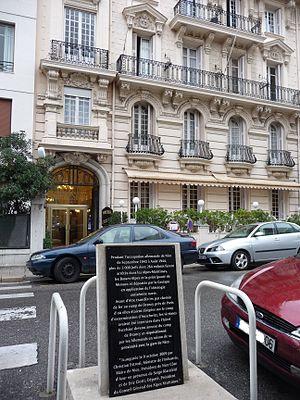
Plaque commémorative des déportés juifs des Alpes Maritimes, devant l'hôtel Excelsior, à Nice, où ils étaient amenés avant de partir en train vers Auschwitz, via Drancy.
L’histoire de Nice se caractérise essentiellement par deux éléments. C'est tout d'abord une ville frontière, qui a fréquemment changé de souveraineté. Elle a été ainsi successivement ligure, grecque et romaine, avant de faire partie du Royaume ostrogoth d'Italie, puis de l'Empire romain d'Orient et du royaume d'Italie, devenant ensuite génoise, provençale, savoyarde, piémontaise et enfin française. C'est par ailleurs une ville dont le développement a été très rapide et dû essentiellement au tourisme. Ces deux particularités ont entraîné des conséquences importantes sur le plan social, politique, économique, culturel et urbanistique.